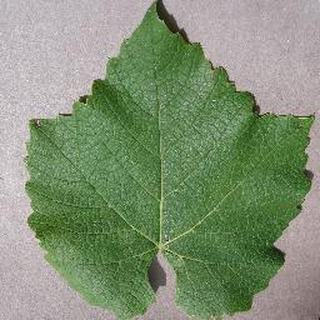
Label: healthy_grape